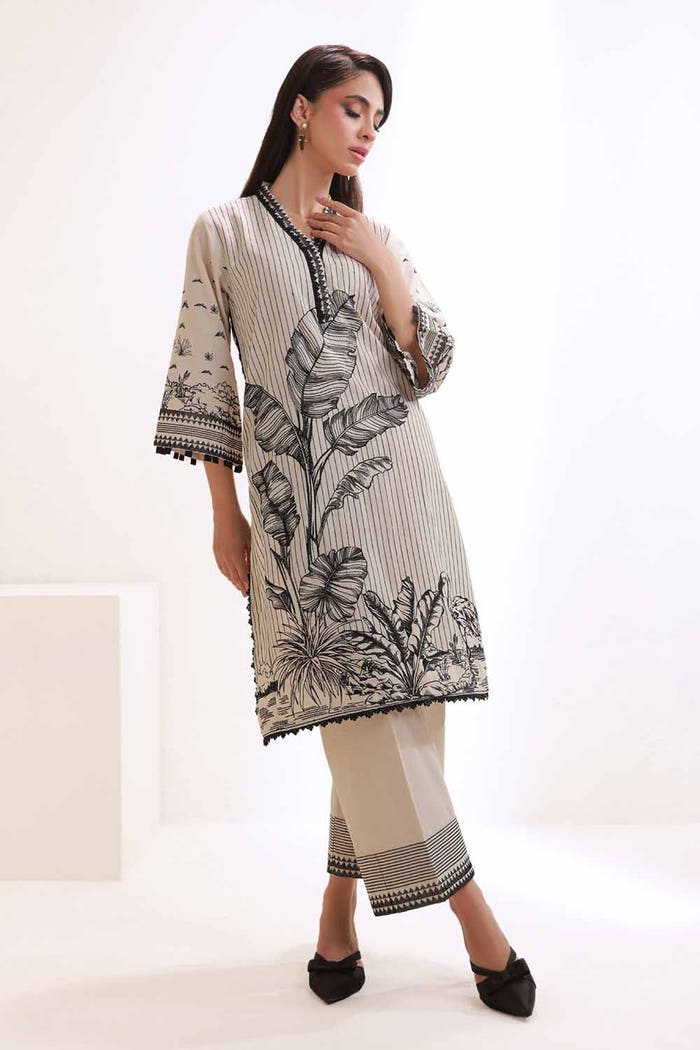
black multi embroidered linen tunic top